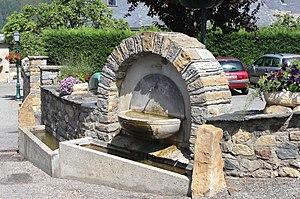
Fontaine de Sailhan (Hautes-Pyrénées)
Sailhan est une commune française située dans le département des Hautes-Pyrénées, en région Occitanie.